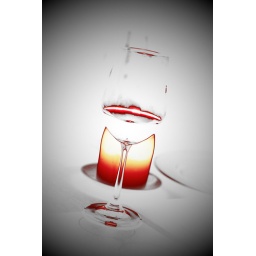
My attempt at an artsy picture. A glass of red wine sits quietly in front of a burning candle.